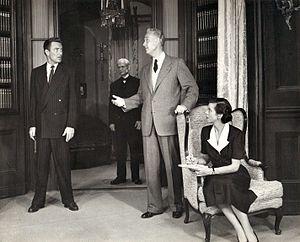
Paul McGrath est un acteur américain, né le 11 avril 1904 à Chicago, mort le 13 avril 1978 à Londres.